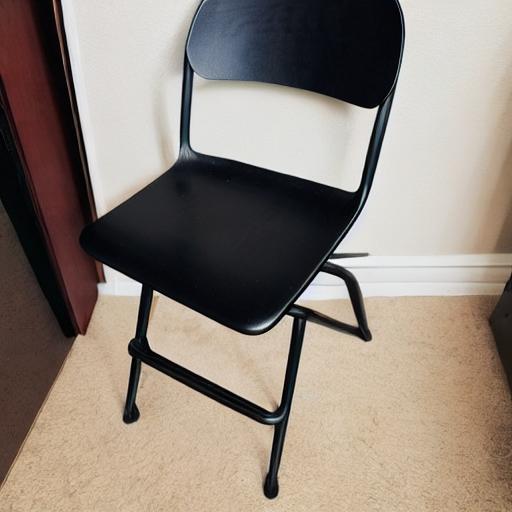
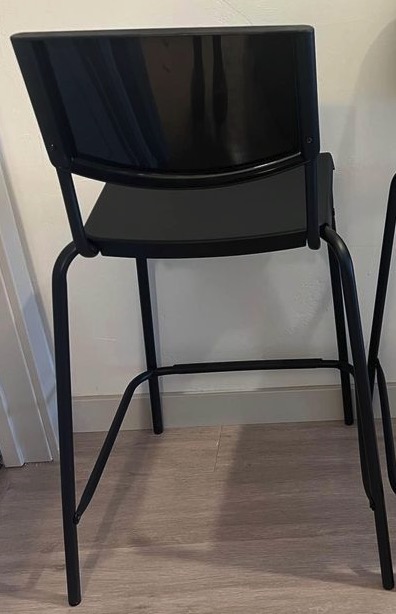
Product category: stool
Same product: no